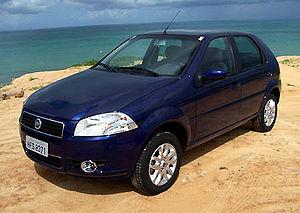
La Fiat Palio a été conçue pour être une world car. Baptisée du nom de code 178, elle a été développée en plusieurs modèles.
SEVEL Argentina SA, était une coentreprise créée le 28 février 1980 entre les sociétés Fiat Concord et SAFRAR Argentina, pour la production et la vente de voitures. L'acronyme « SEVEL » signifie « Sociedad Europea de VEhículos por Latinoamerica », un peu à l'image de la société SevelSud créée en Italie pour la production des véhicules utilitaires Fiat Ducato et ses clones PSA.